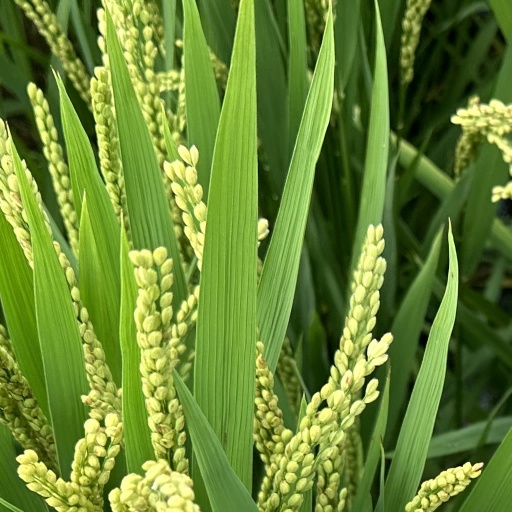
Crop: rice